Sam Worthington

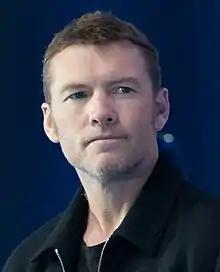
Worthington in 2022

Samuel Henry John Worthington (born 2 August 1976) is an Australian actor known for his work in both independent Australian cinema and Hollywood.